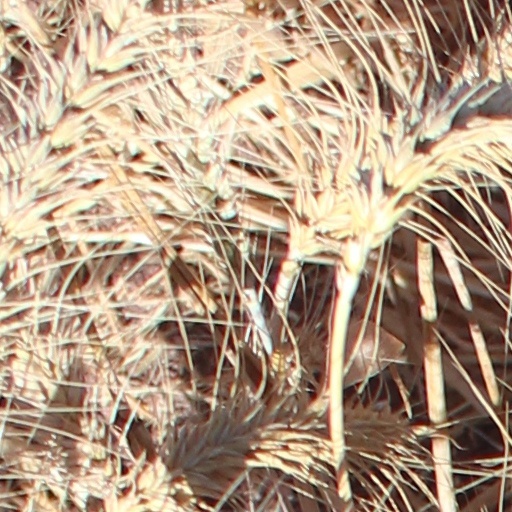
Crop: wheat